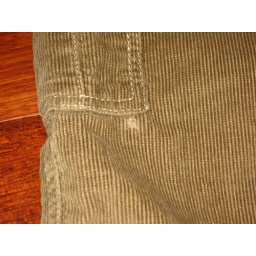
mini boden brown cargo pants defect spot near pocket